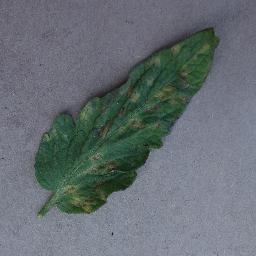
Label: Tomato___Leaf_Mold